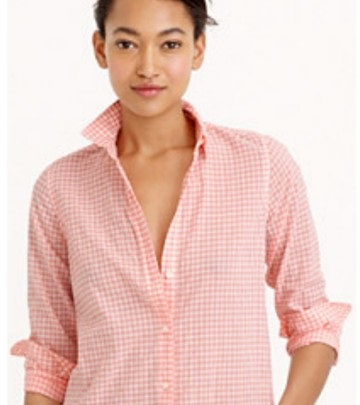
Gender: women